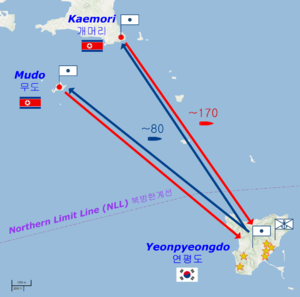
Beskydningen af Yeonpyeong i 2010
Beskydningen af Yeonpyeong i 2010 var en militær konflikt mellem Nord- og Sydkorea der indtraf den 23. november 2010.